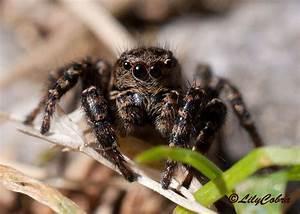
spider